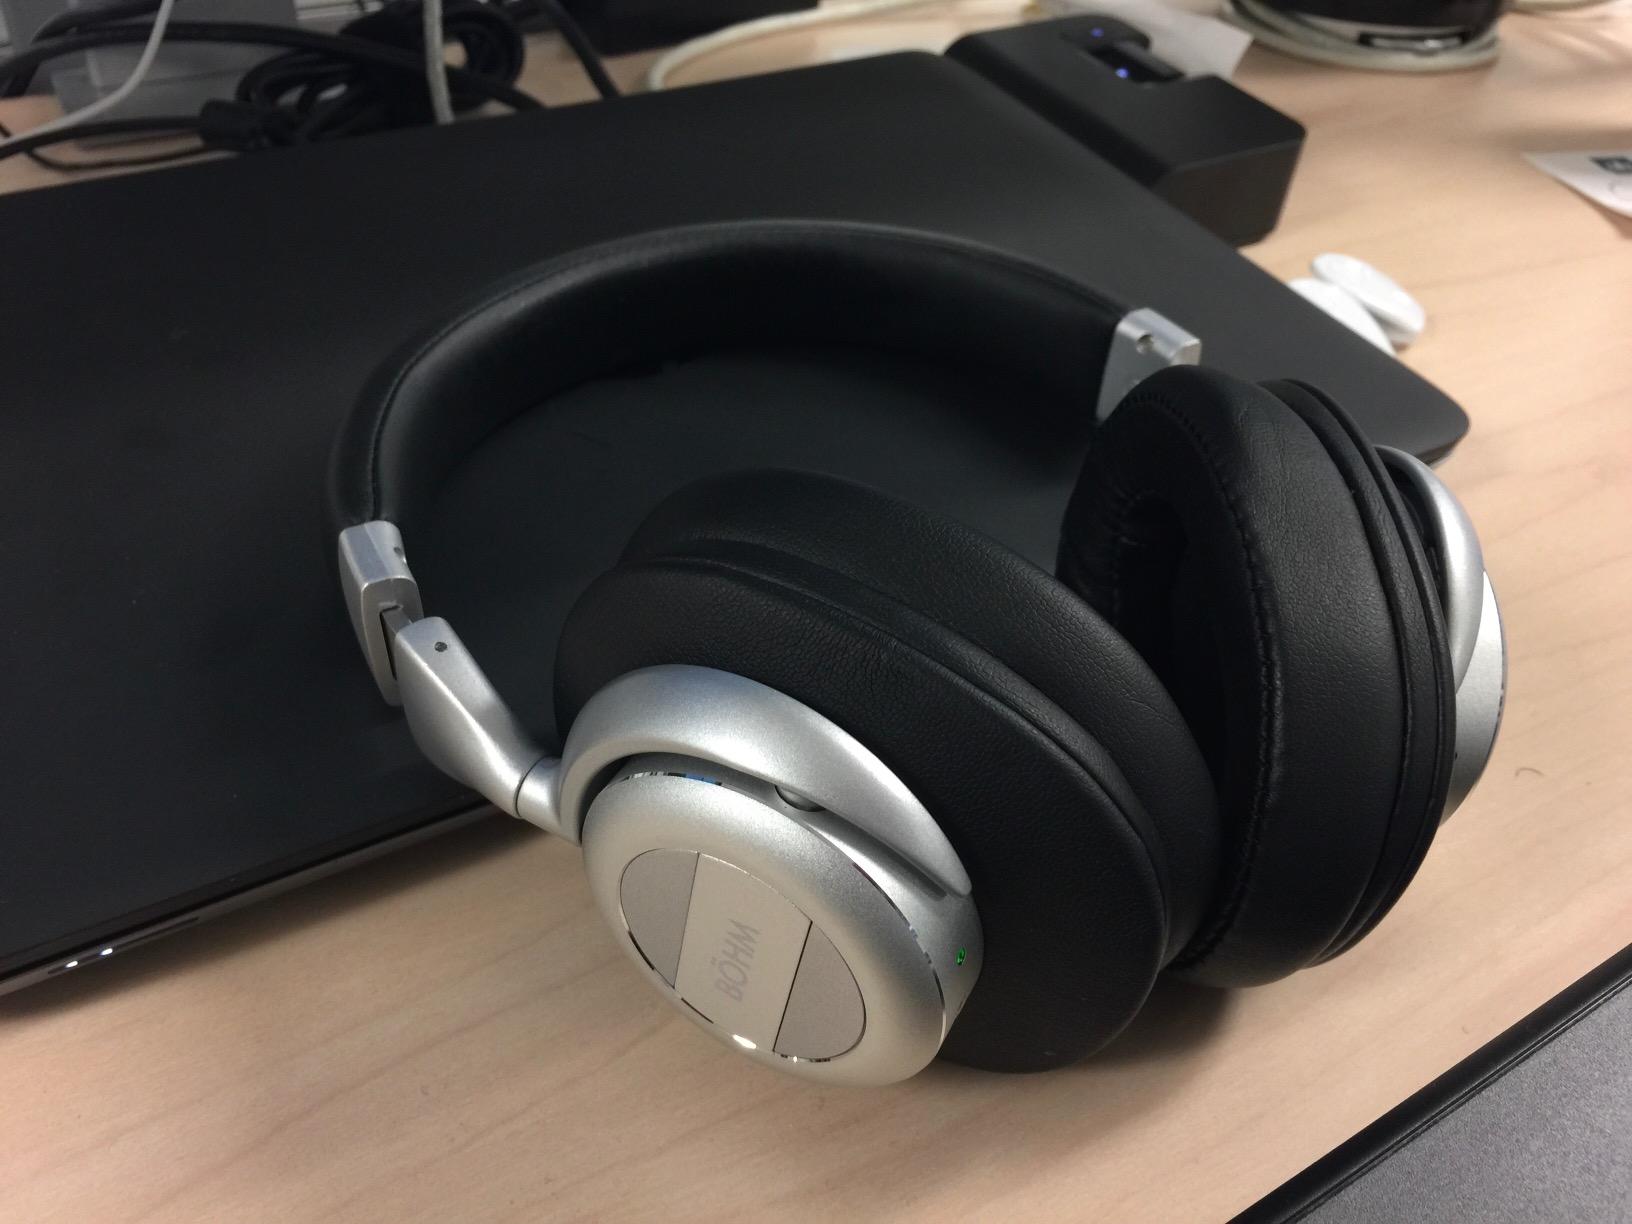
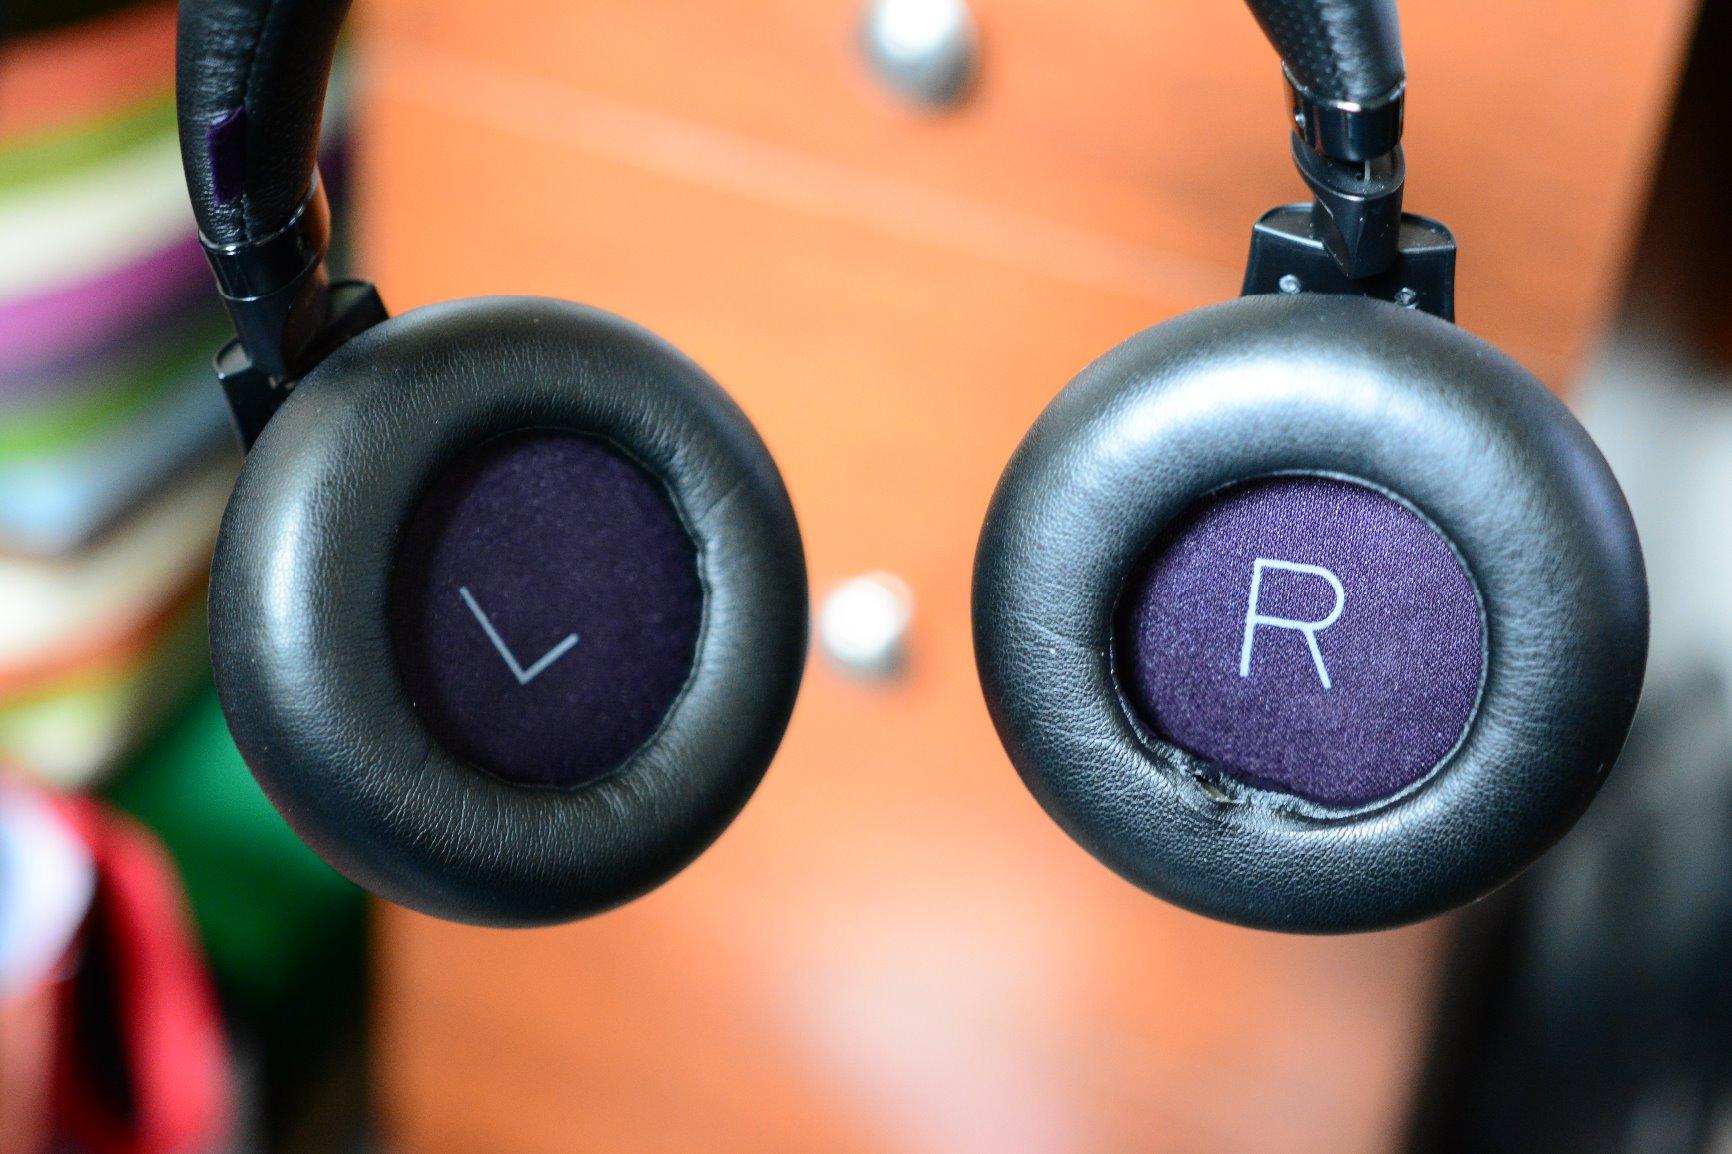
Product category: headphones
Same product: no